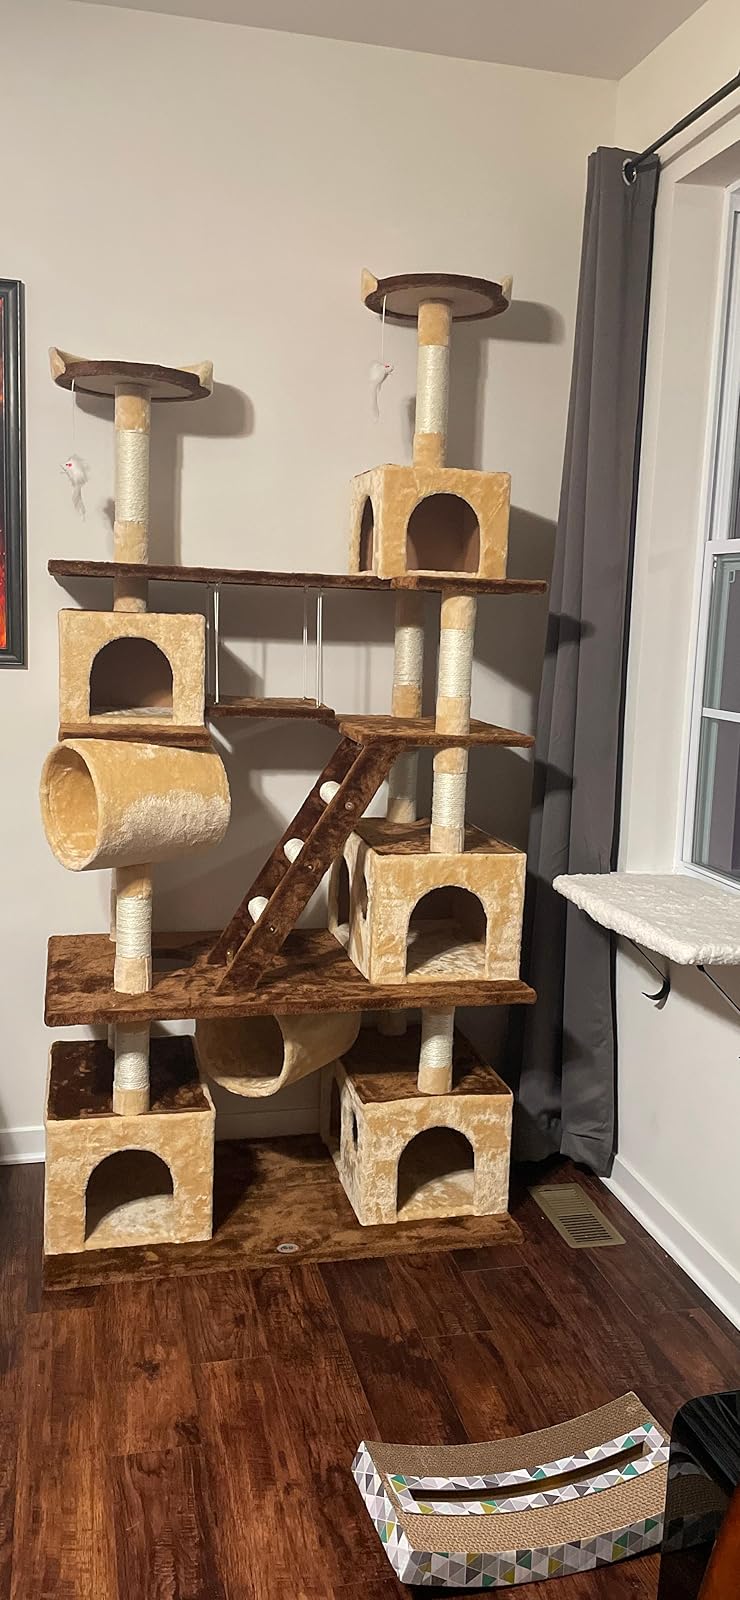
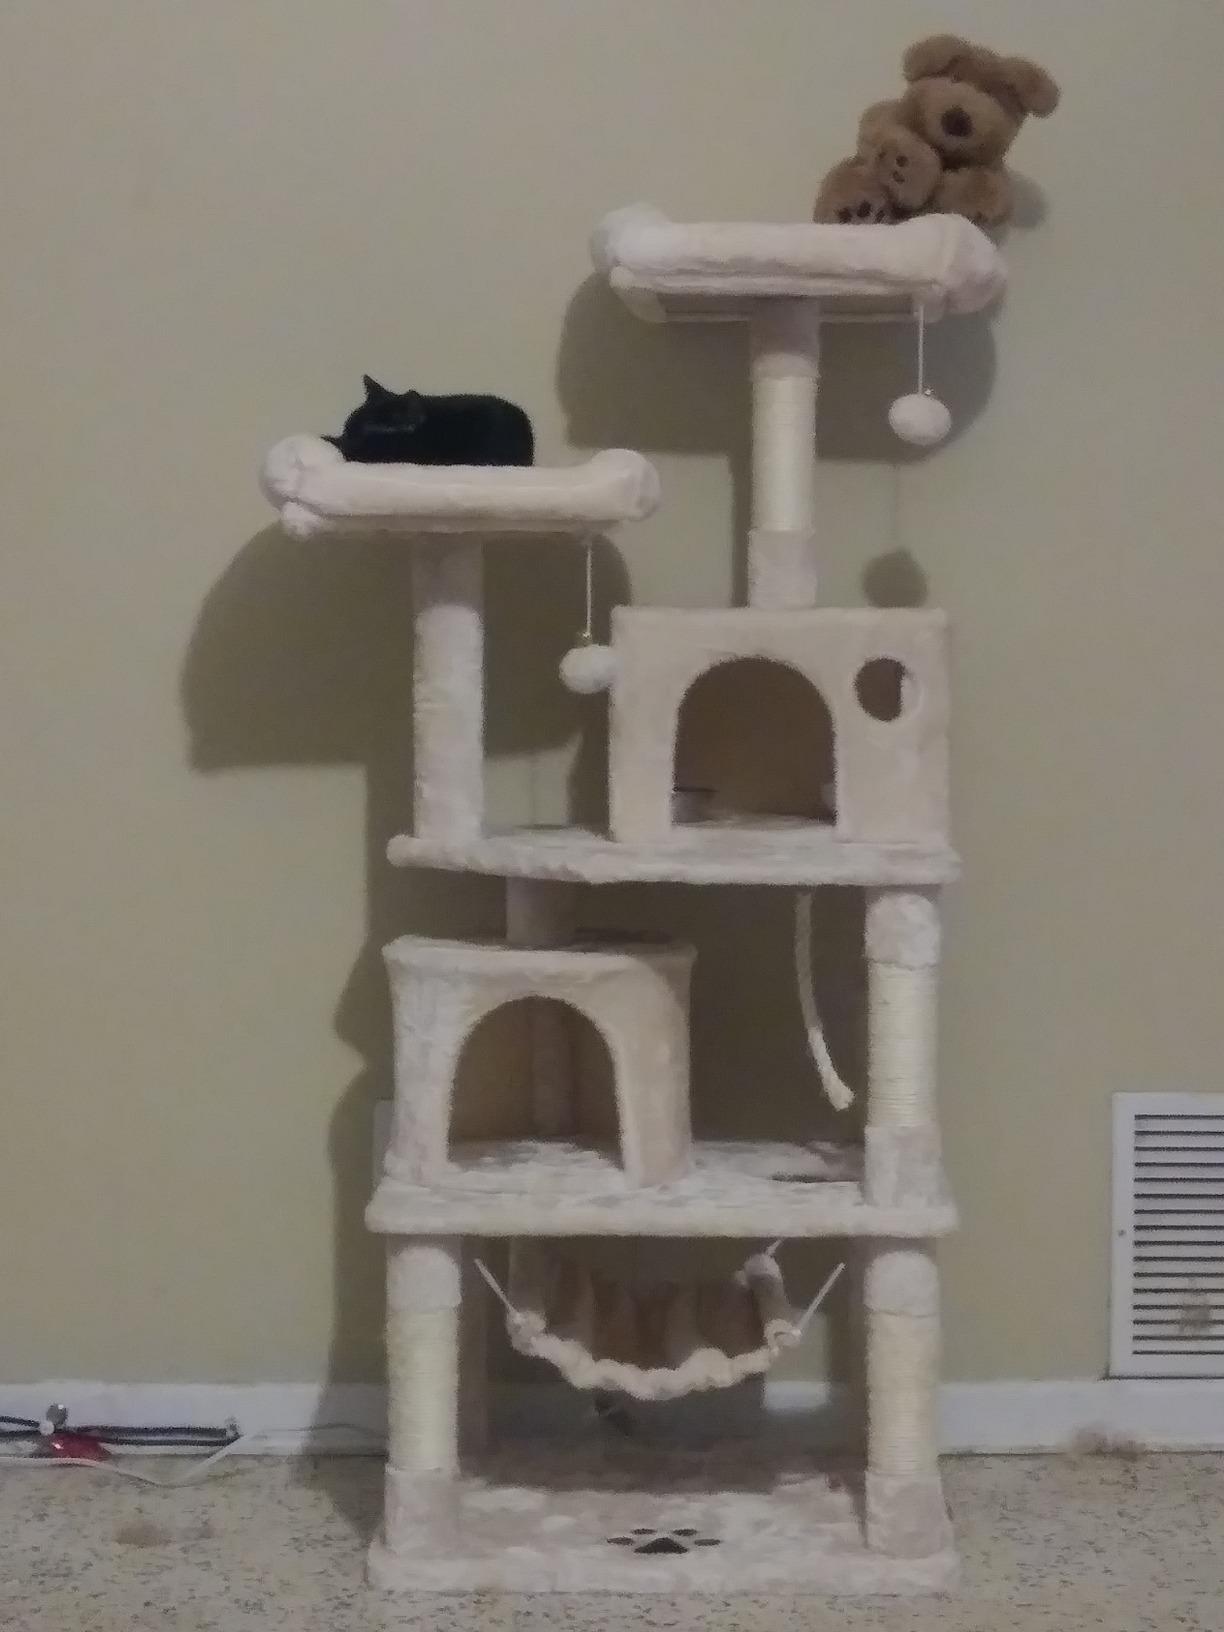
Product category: items_cat tree
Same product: no